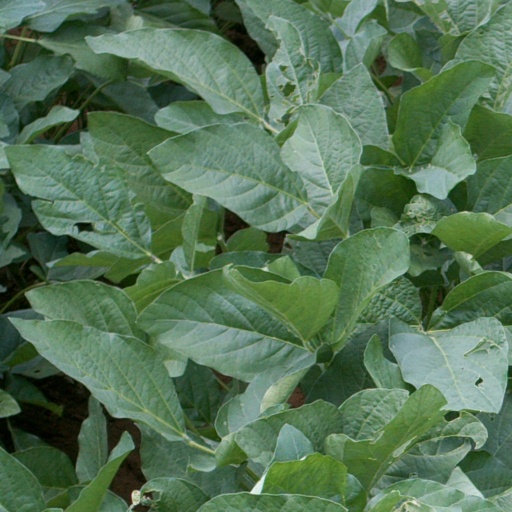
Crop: soybean